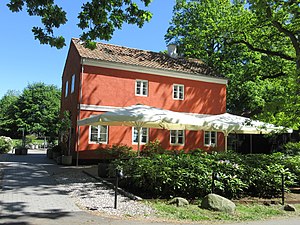
Den Røde Cottage
Den Røde Cottage (2017)
Den Røde Cottage er en dansk restaurant, beliggende på Strandvejen i Klampenborg. Fra marts 2012 til december 2017 var den tildelt én stjerne i Michelinguiden. Den Røde Cottage blev åbnet i maj 2010.